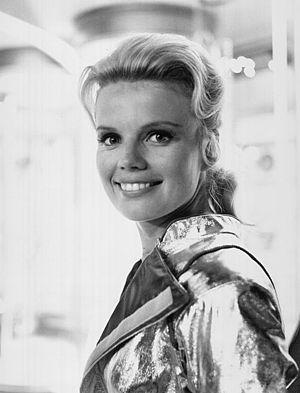
Perdus dans l'espace est une série télévisée américaine en 83 épisodes de 49 minutes, dont 29 en noir et blanc, créée par Irwin Allen et diffusée entre le 15 septembre 1965 et le 6 mars 1968 sur le réseau CBS.